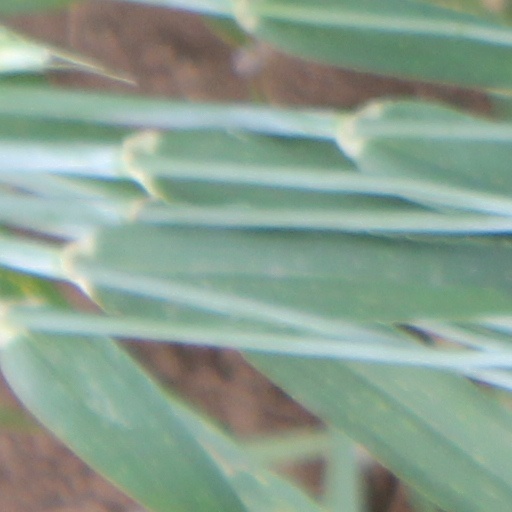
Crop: wheat